Crescent Capital Group

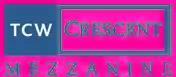
Logo in use by TCW/Crescent Mezzanine until the firm's 2010 separation from TCW

In 1991, former Drexel Burnham Lambert investment bankers Mark Attanasio, Robert D. Beyer and Jean-Marc Chapus founded Crescent Capital Corporation, a Dallas-based investment firm that invested in high yield bonds.